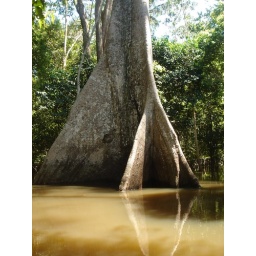
large tree in flooded forest